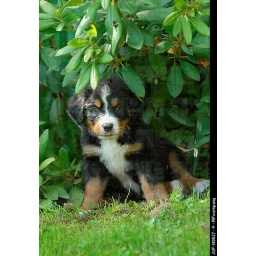
Bernese mountain dog _ puppy sitting under bush